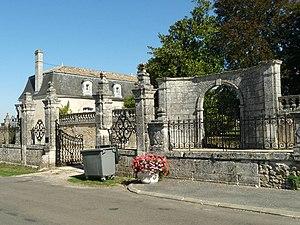
château de Charras (16), France
Le château de Charras est situé dans la commune de Charras, en Charente, à 25 kilomètres au sud-est d'Angoulême.
Cet article recense les monuments historiques de la Charente, en France.
La famille de La Laurencie est une famille de la noblesse française d'extraction chevaleresque sur preuves de 1367.
Charras est une commune du Sud-Ouest de la France, située dans le département de la Charente.